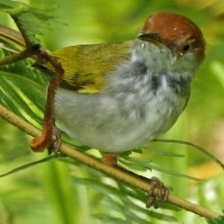
Species: TAILORBIRD
Scientific name: ORTHOTOMUS ATROGULARIS